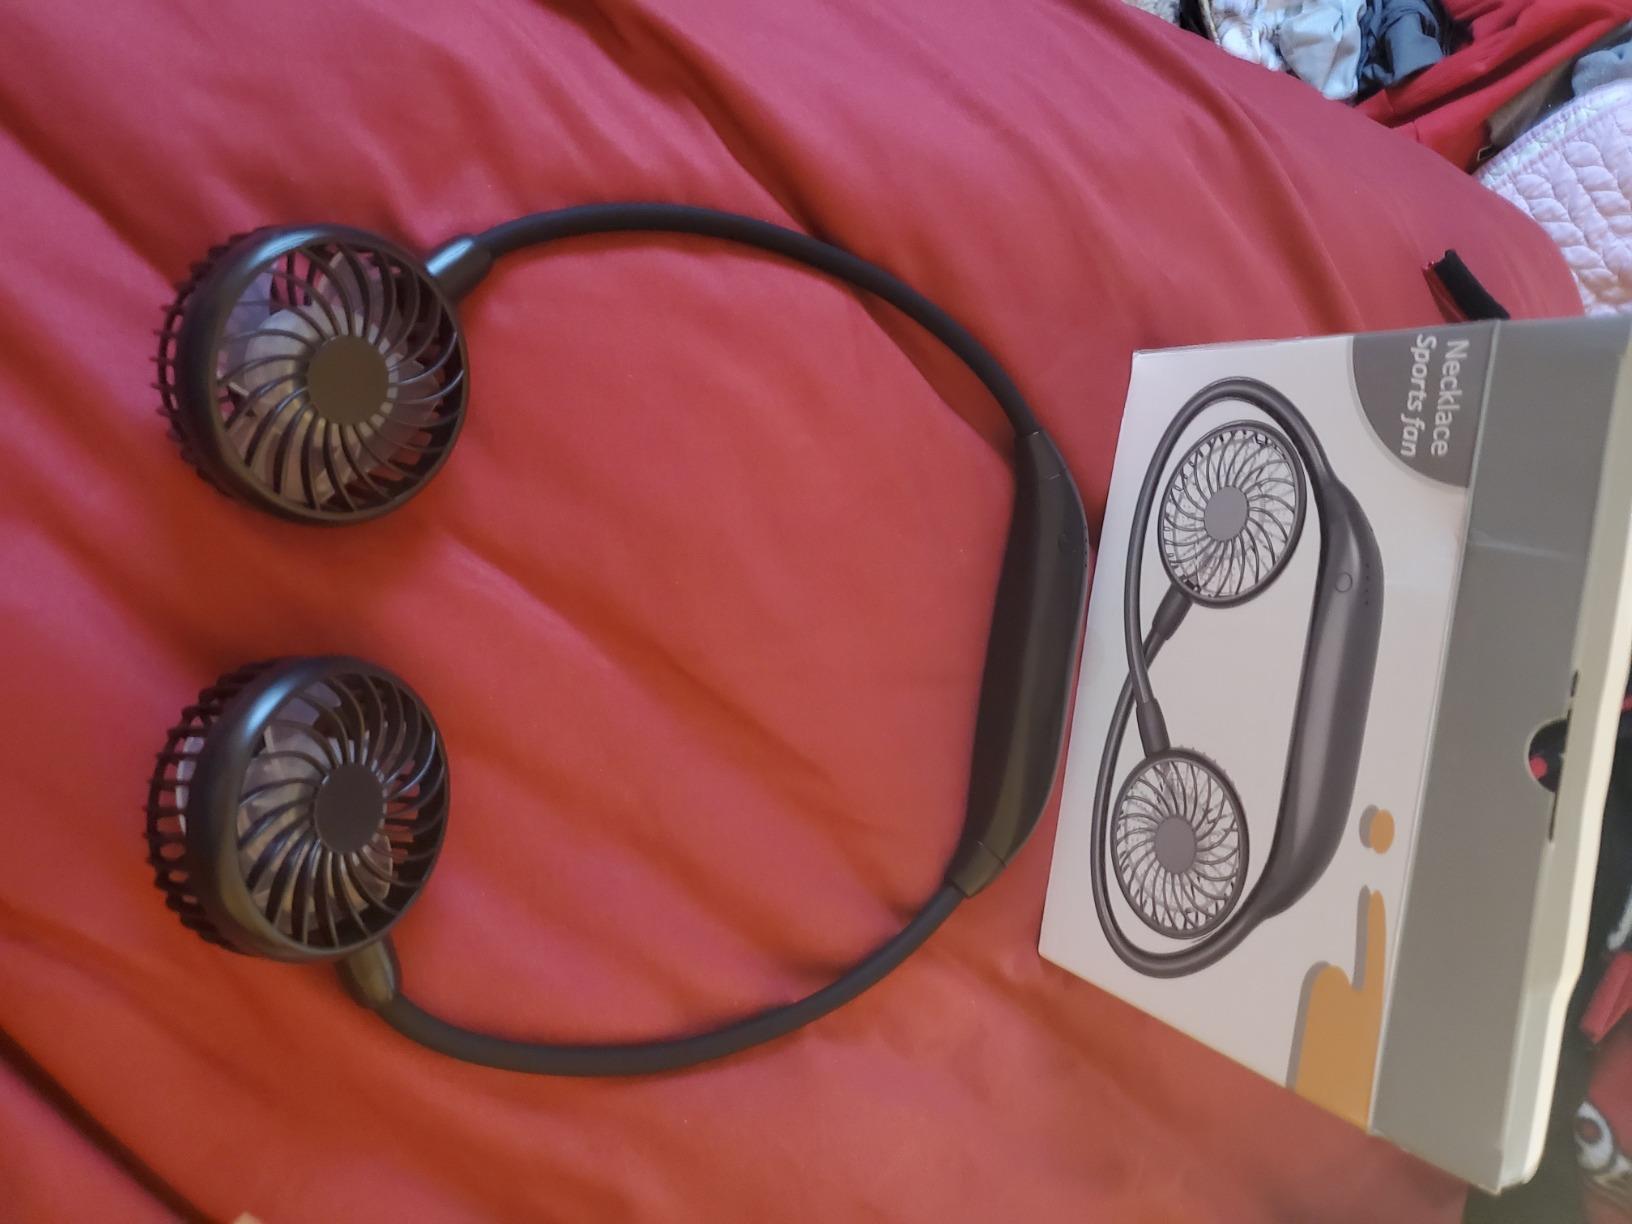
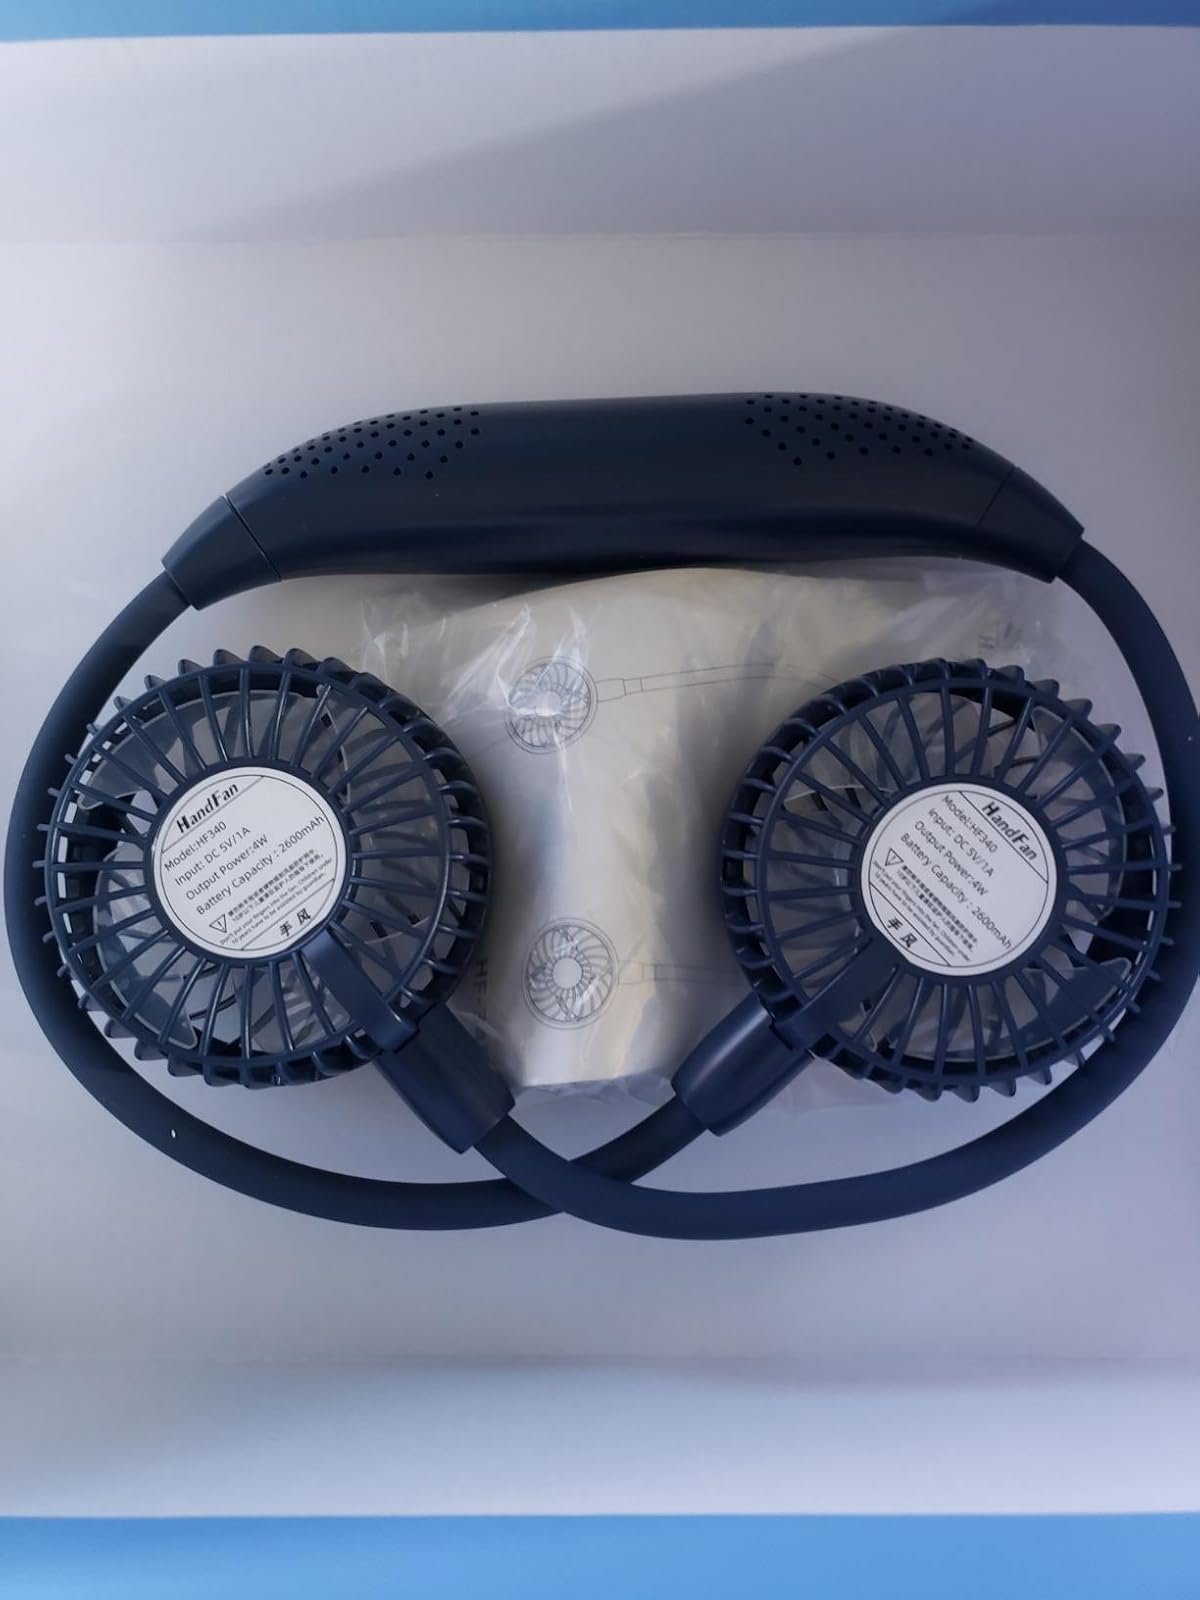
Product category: fan
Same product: no